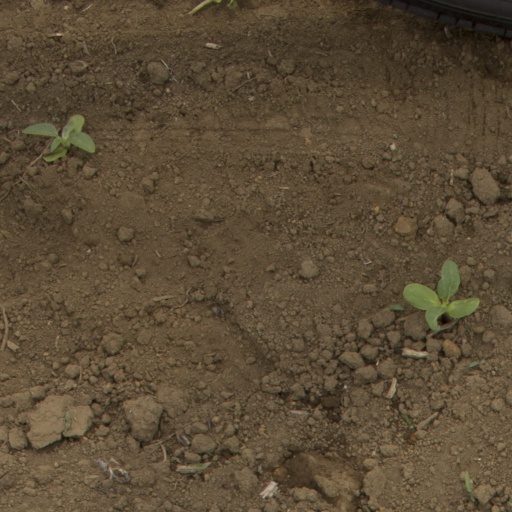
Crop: Jerusalem artichoke